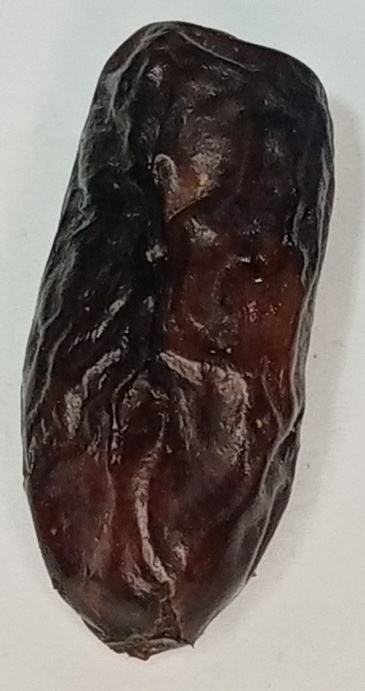
Variety: gajar
Size: large
Grade: grade-1